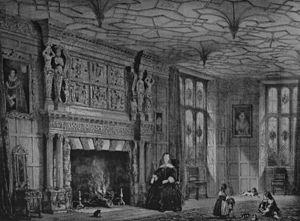
Donwell Abbey est le domaine ancestral de Mr Knightley, protagoniste masculin d'Emma, quatrième roman édité de Jane Austen, paru fin 1815. Ce domaine imaginaire est situé dans le Surrey, à environ un mile au sud de Hartfield, la demeure de l'héroïne, Emma Woodhouse, et de la bourgade de Highbury. La ville la plus proche est Kingston, à l'époque un gros bourg en amont de Londres sur la rive droite de la Tamise, et Londres n'est qu'à 16 miles, facilement accessible dans la journée.